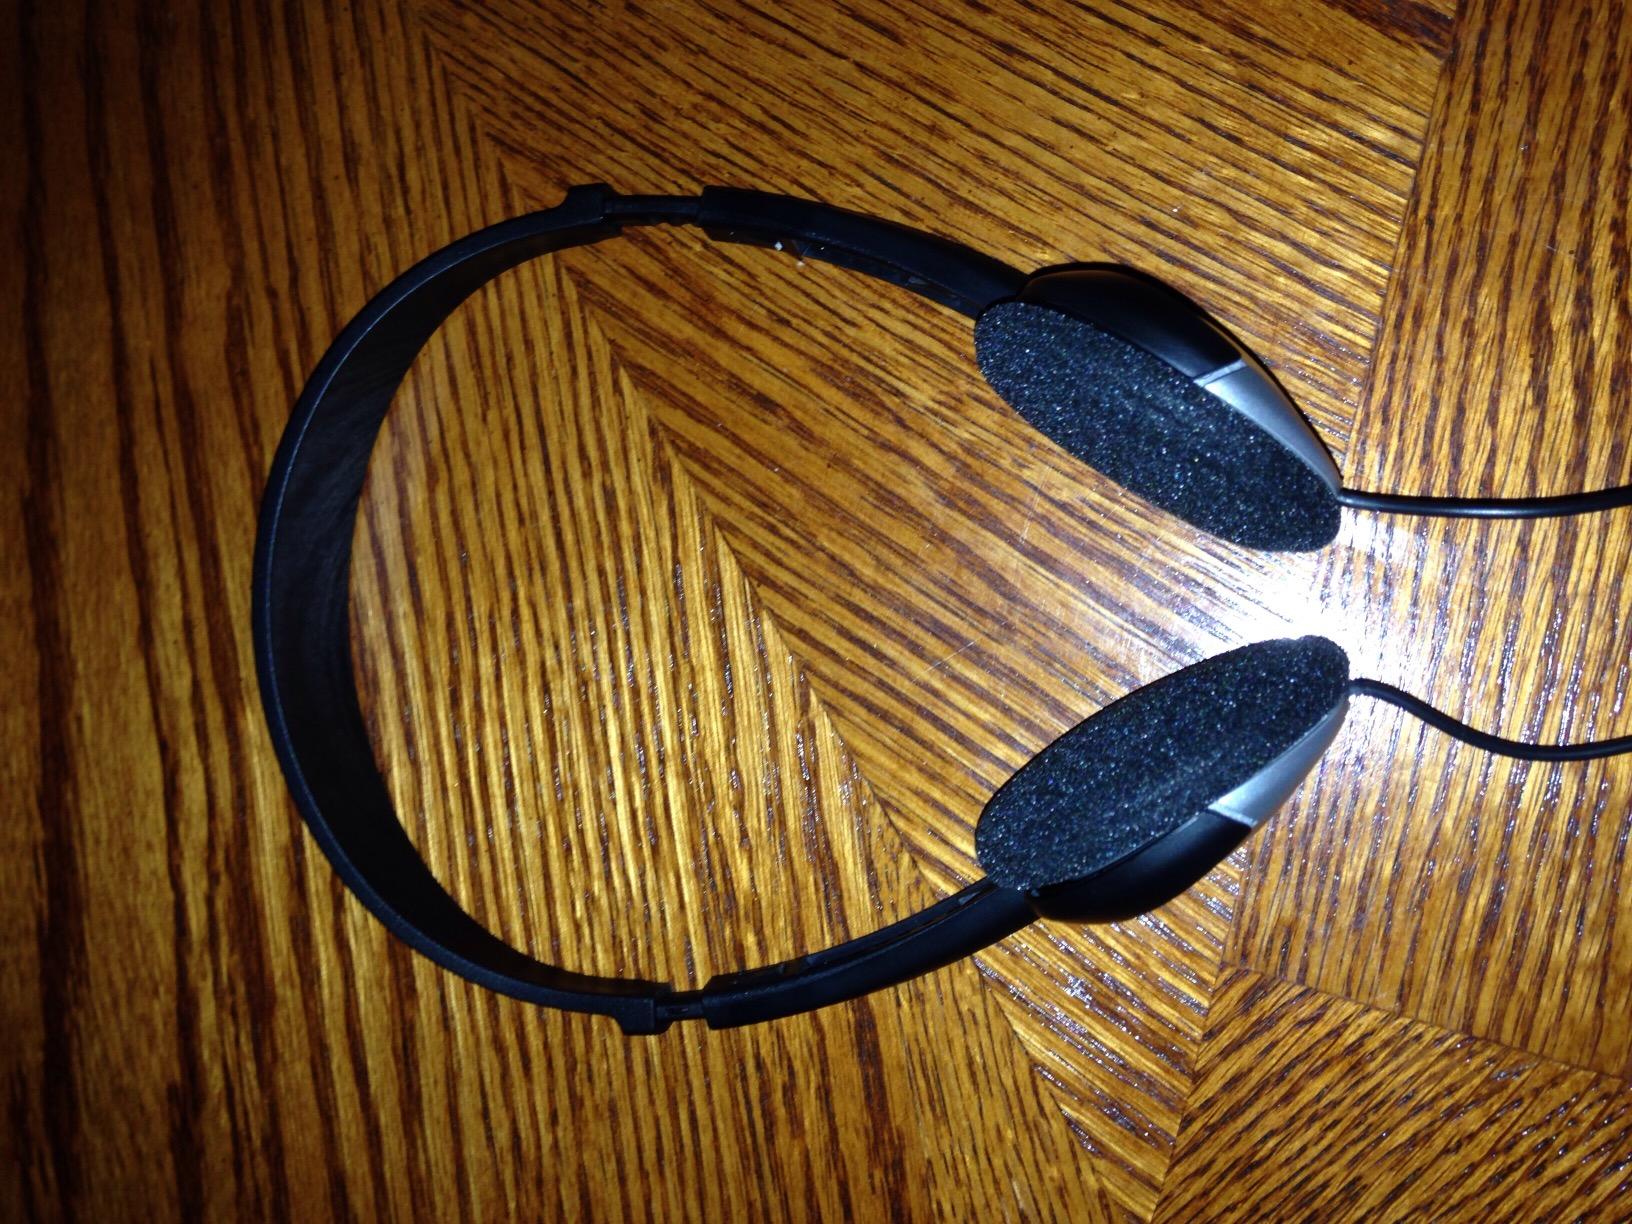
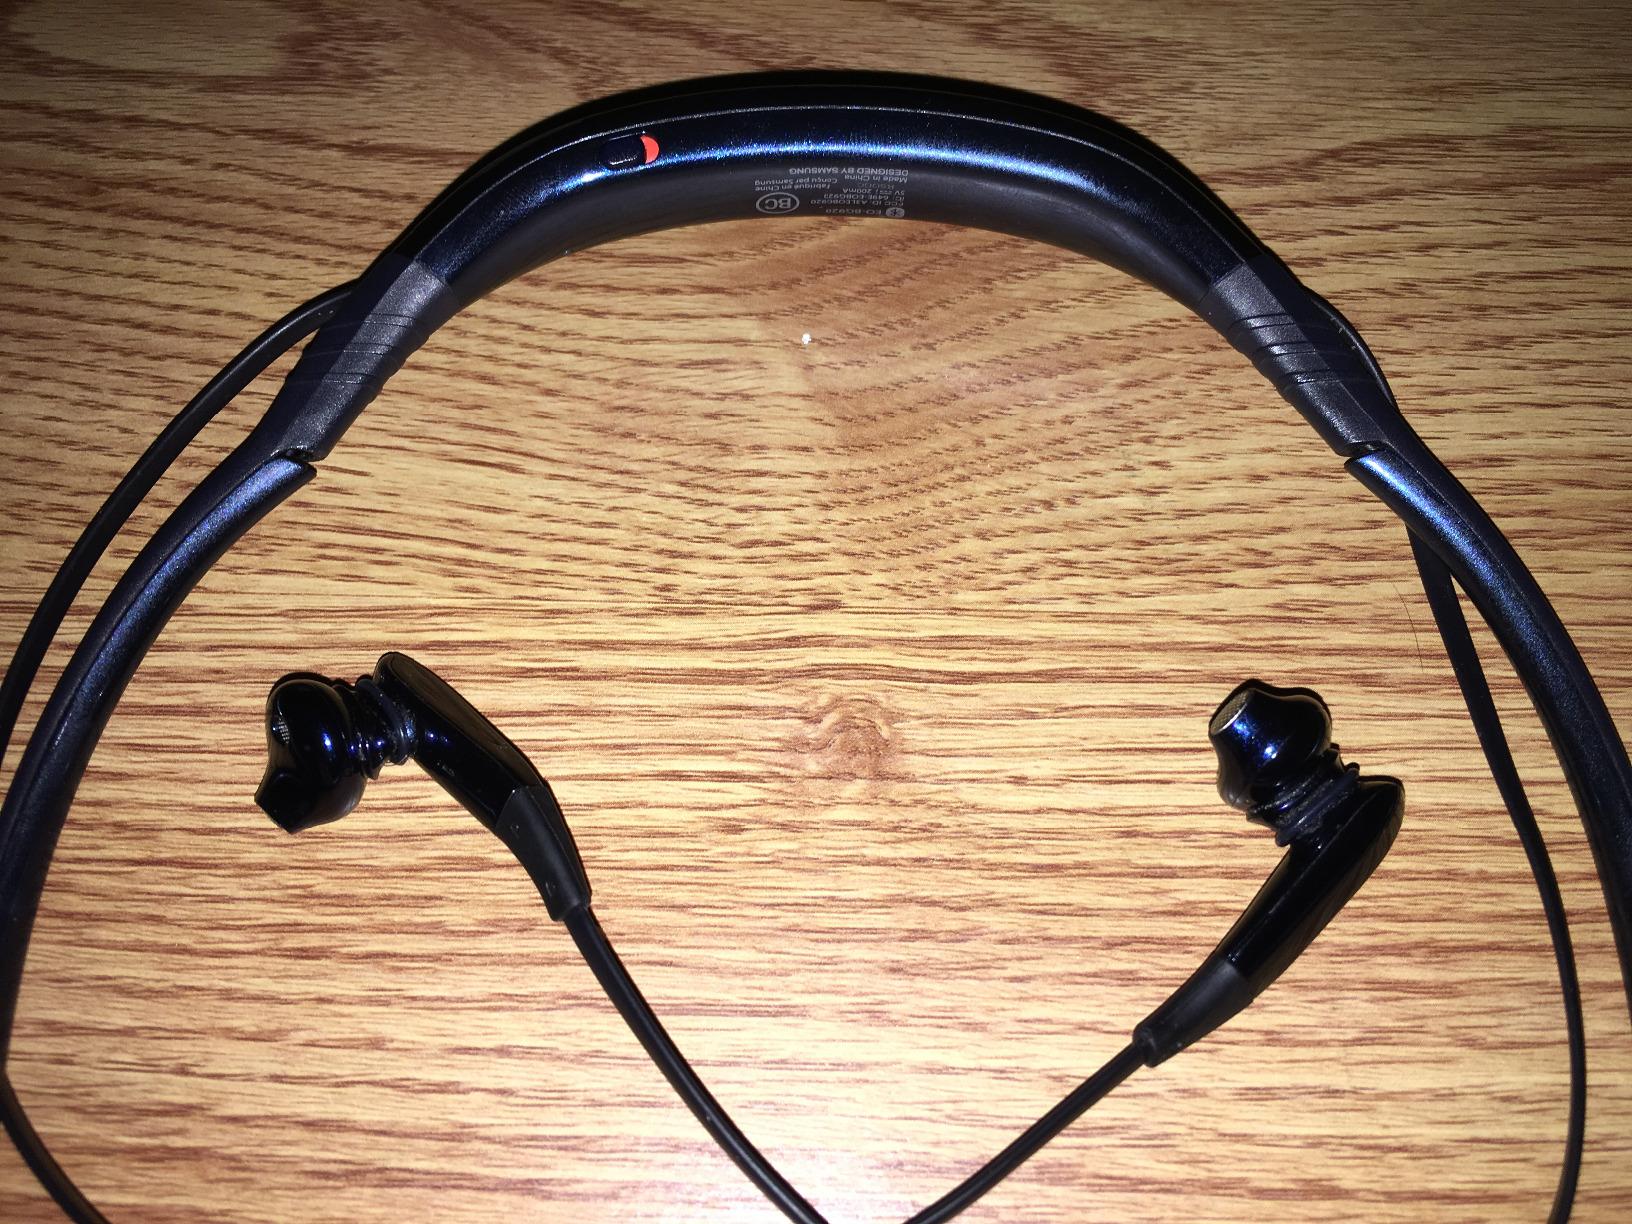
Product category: headphones
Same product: no